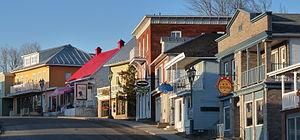
Rue Lafontaine dans le centre-ville de Rivière-du-Loup, au Québec
Rivière-du-Loup est une municipalité régionale de comté de la province de Québec, dans la région administrative du Bas-Saint-Laurent, créée le 1ᵉʳ janvier 1982. Son chef-lieu est la ville de Rivière-du-Loup. Elle est composée de 13 municipalités : une ville, six municipalités et cinq paroisses. Le mode de tenure des terres est majoritairement de propriété privée, alors que le territoire de propriété publique représente 15 % des terres louperiviennes.
Rivière-du-Loup est une ville du Québec au Canada située sur la rive sud du fleuve Saint-Laurent à 200 km au nord-est de la ville de Québec. La ville est le chef-lieu de la municipalité régionale de comté de Rivière-du-Loup, située dans l'ouest du Bas-Saint-Laurent. La ville de Rivière-du-Loup, telle qu'elle est connue aujourd'hui, a été créée le 30 décembre 1998 à partir de la fusion entre la ville de Rivière-du-Loup et la municipalité de la paroisse de Saint-Patrice-de-la-Rivière-du-Loup. Entre les années 1845 et 1919, la ville de Rivière-du-Loup était connue sous le nom de Fraserville. Bénéficiant d'une position géographique avantageuse et d'une population de près de 29 000 habitants dans son agglomération urbaine, la ville est un centre régional important grâce à son palais de justice, au Centre hospitalier régional du Grand-Portage, à son centre local de services communautaires et à son Cégep.